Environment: real
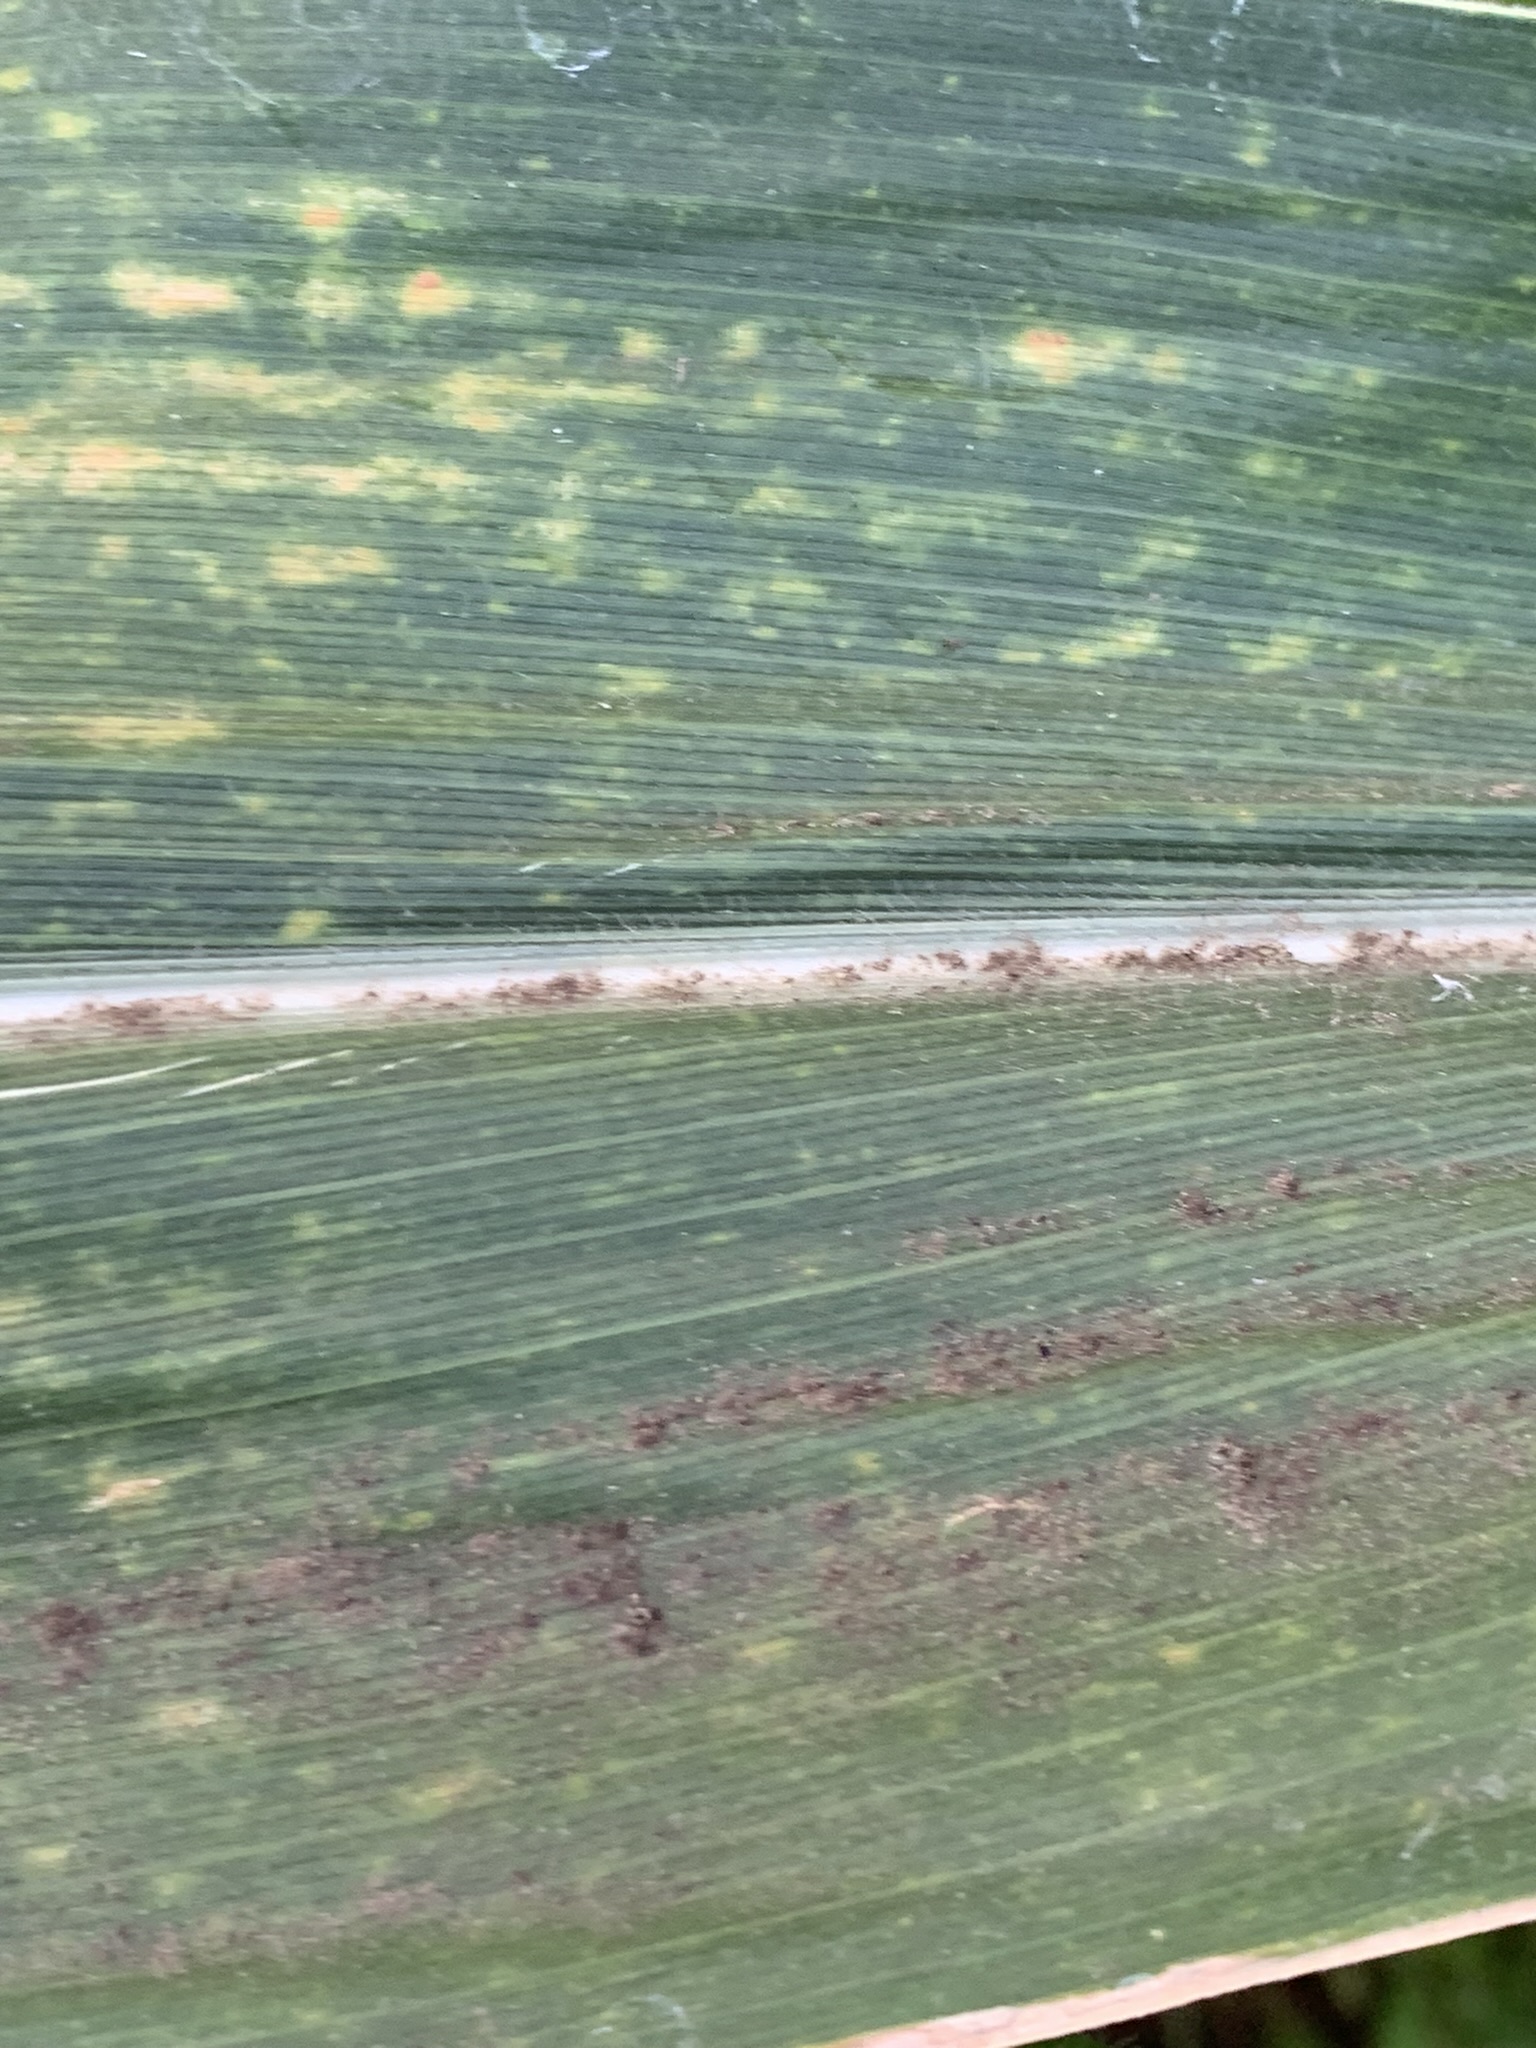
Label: lethal_necrosis